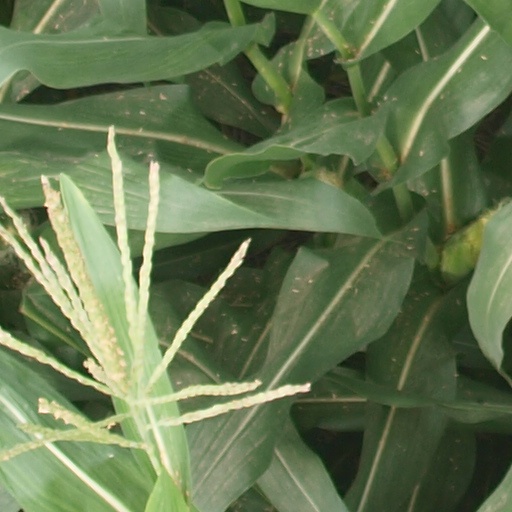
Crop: maize; corn